Petrosomatoglyph

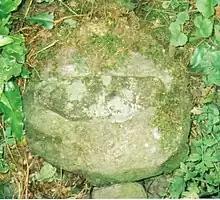
An unclothed footprint on a boulder at Trewithen in Chapeltoun, Ayrshire

Close to St. Olann's Well at Coolineagh, near Coachford, County Cork, are the footprints of St. Olann on a boulder. In the garden of Belmont, on the Greencastle Road, about a mile from Derry, there was, in 1837, a block called St. Columba's Stone with two footprints on it. It may have been the inauguration stone of the kings of Aileach, brought here by the local Chief of Derry. On the Clare Hills in Ireland, on the Gort to Feakle road in the townland of Drumandoora, is the engraved outline or impression of a foot clothed by a sandal. On the Hill of Lech, or, previously, Mullach Leaght, the "Hill of the Stone", southwest of Monaghan in Ireland, was the inauguration stone of the Mac Mahons. It was used in 1595 and destroyed by a farm owner in 1809.